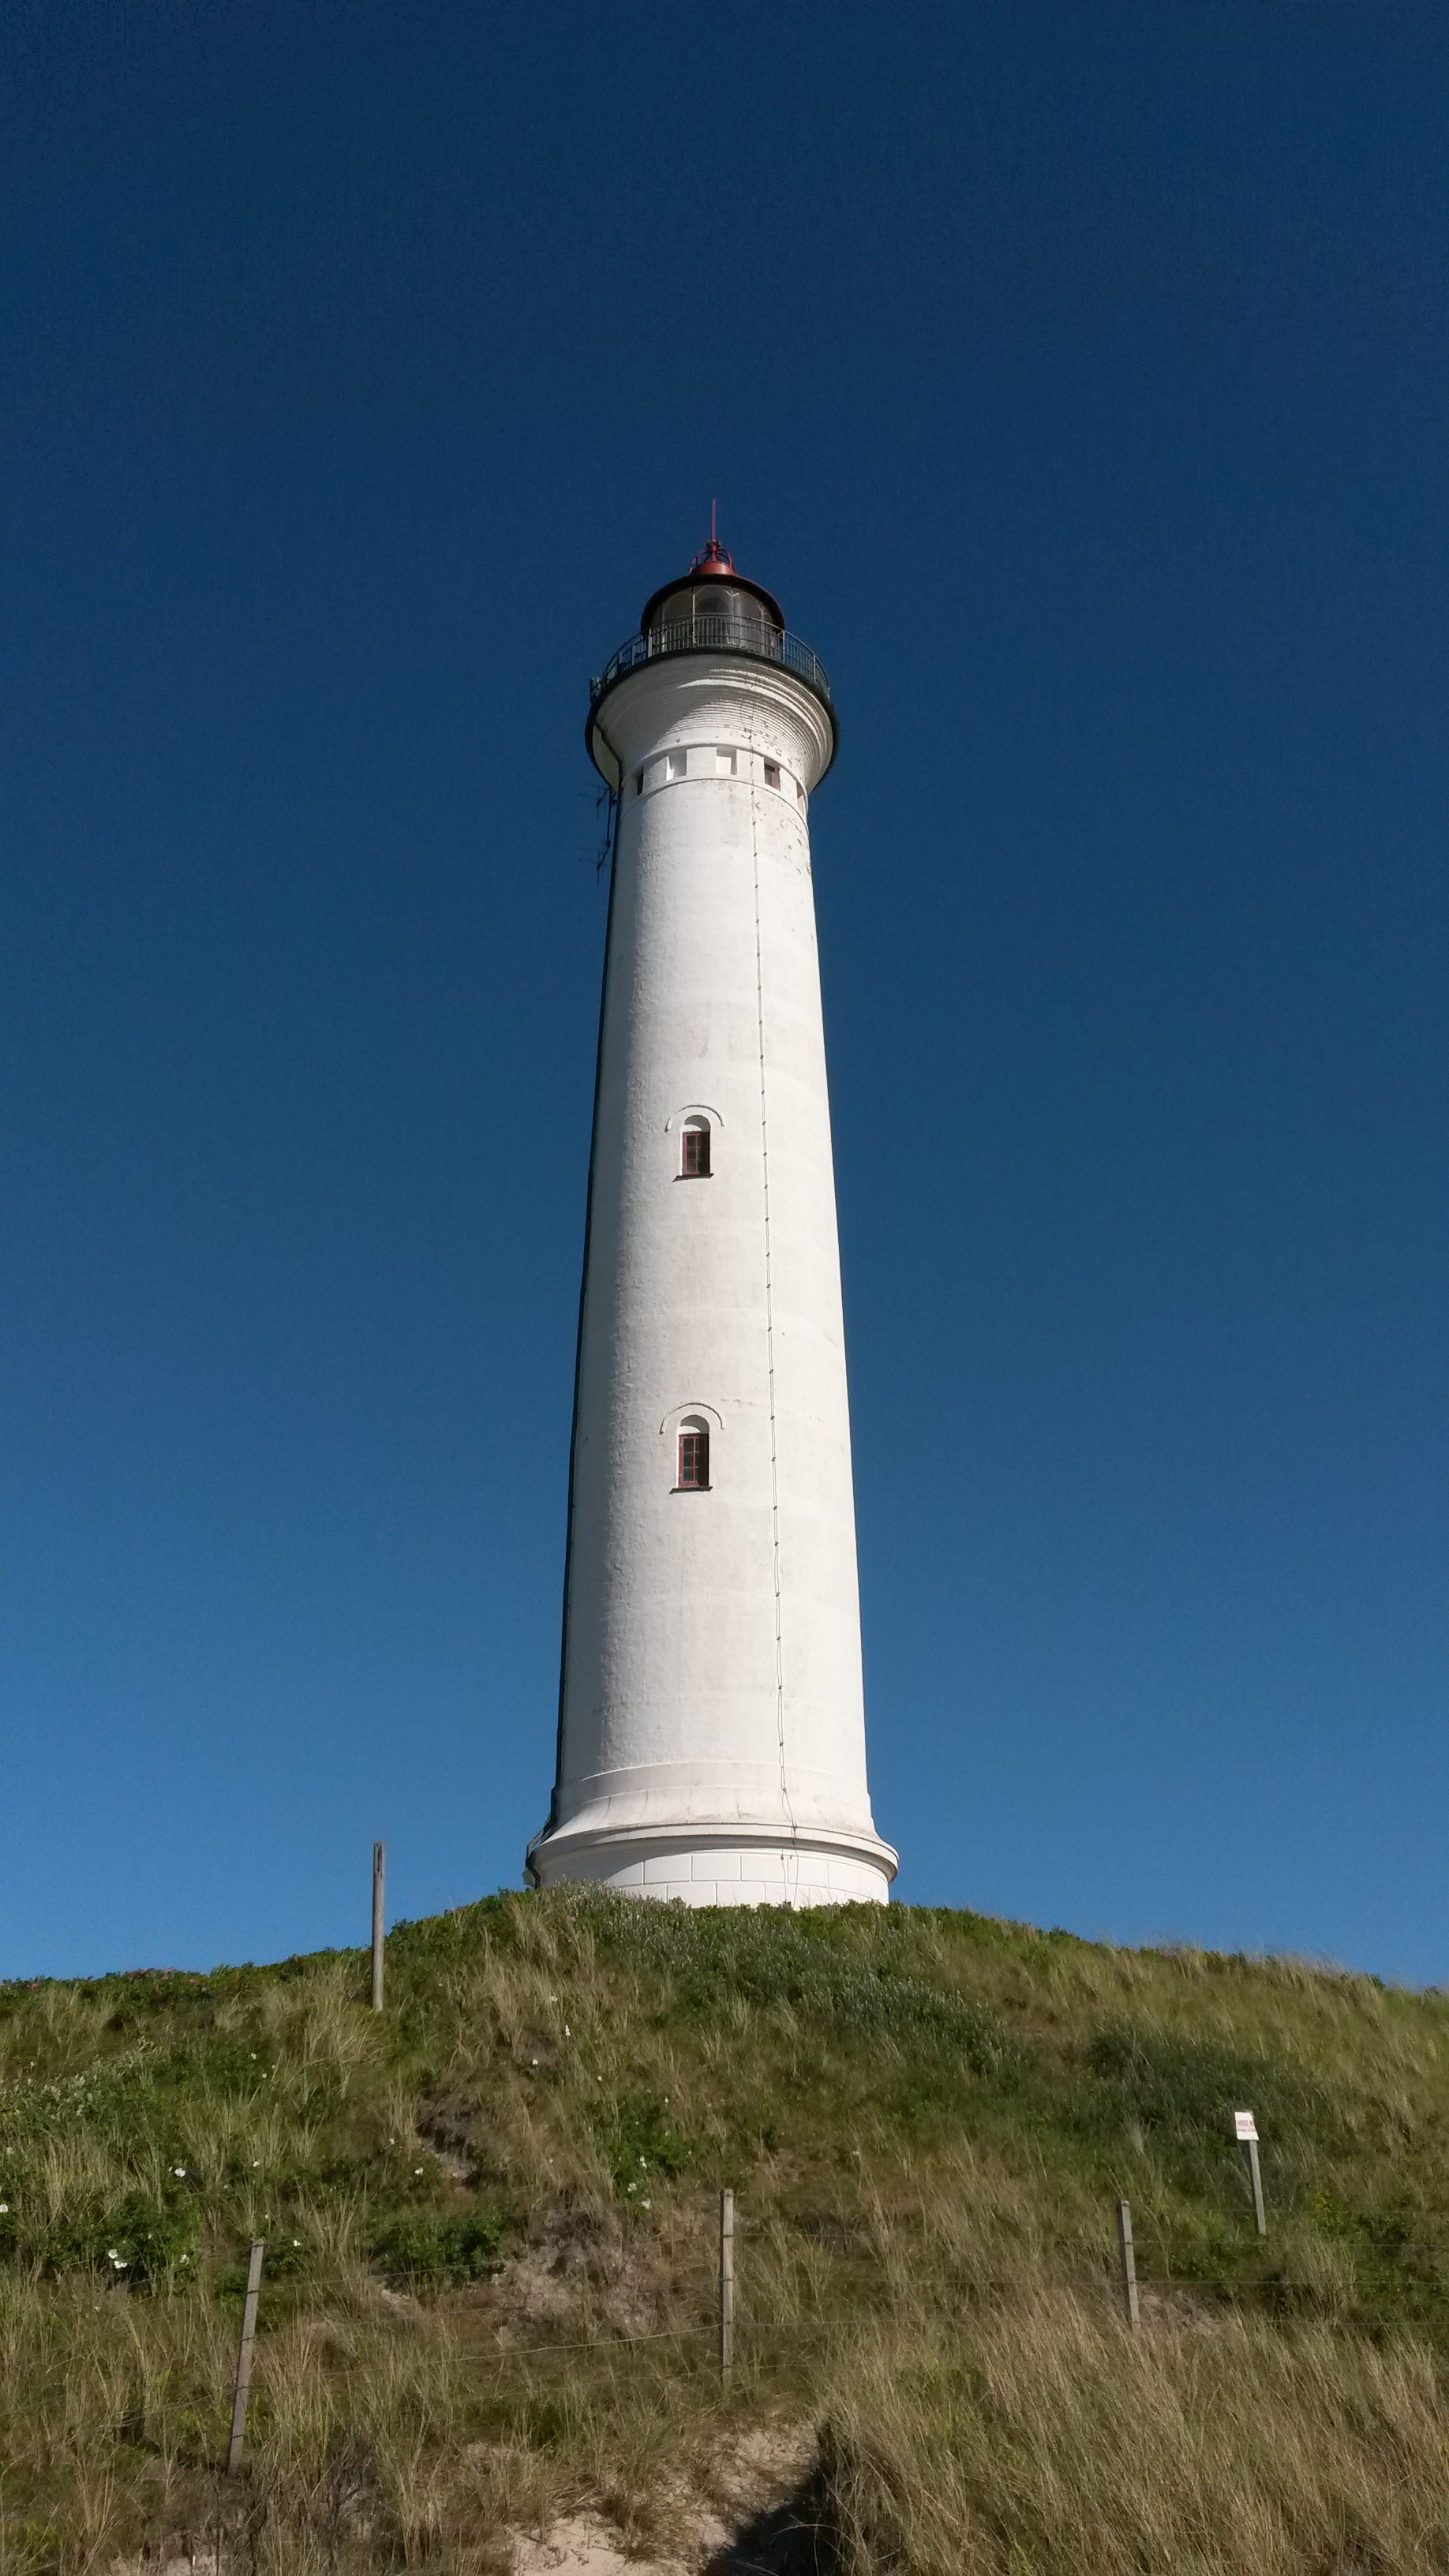
lighthouse, tower, dunes, denmark, white architecture, hvidde sand